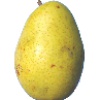
Label: pear_monster